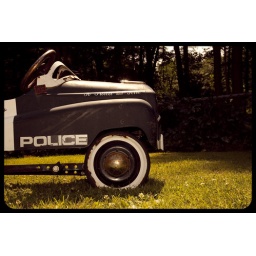
being stuck at home today.....i thought i would play in the backyard...so we had our own car show.. :)